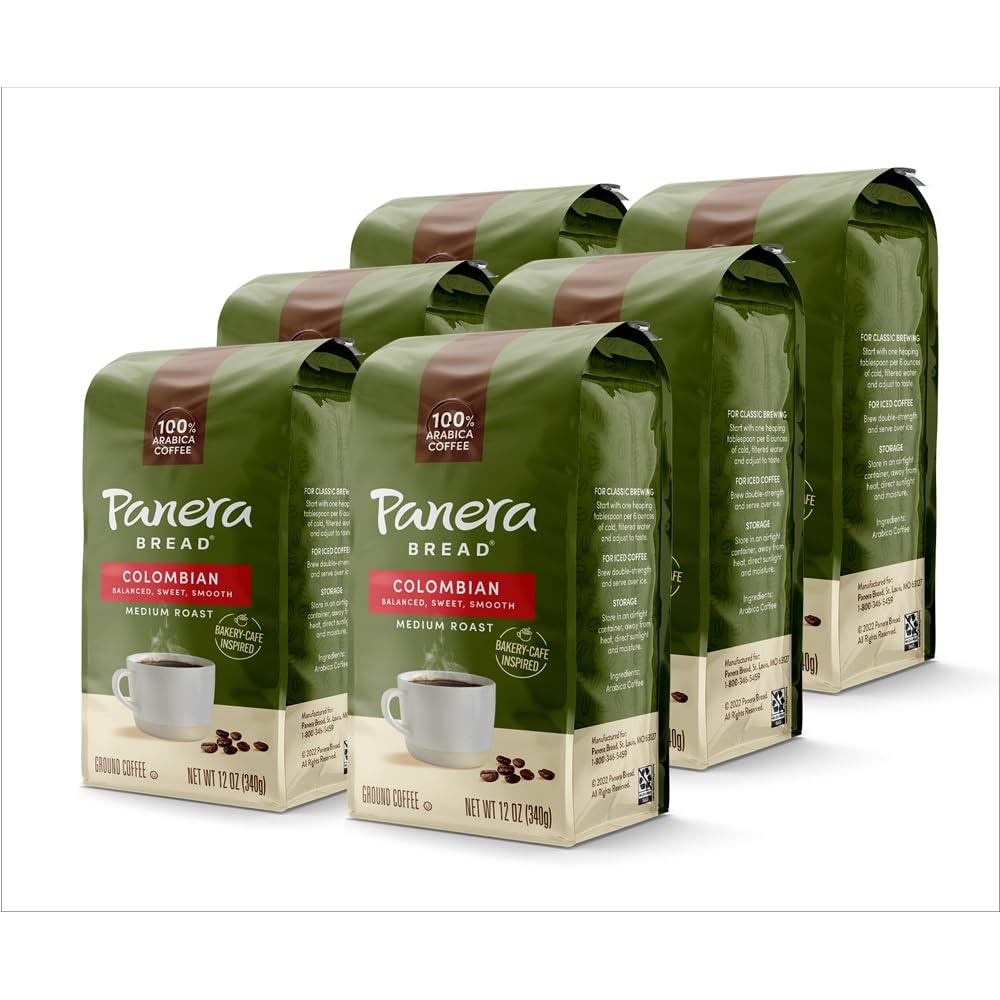
Item Name: Panera Colombian, Ground Coffee, Medium Roast, Bagged 12 Ounce, Pack of 6
Bullet Point 1: A smooth, satisfying and mildly sweet everyday brew. Our medium roast Colombian coffee is full of playful flavor, with a tempting aroma and just a hint of brown sugar taste in every cup.
Bullet Point 2: Tasting notes: Balanced, Sweet, Smooth
Bullet Point 3: Pairs well with: Toast and jelly, a breakfast burrito, and your busy day ahead
Value: 72.0
Unit: Ounce

Price: 36.715